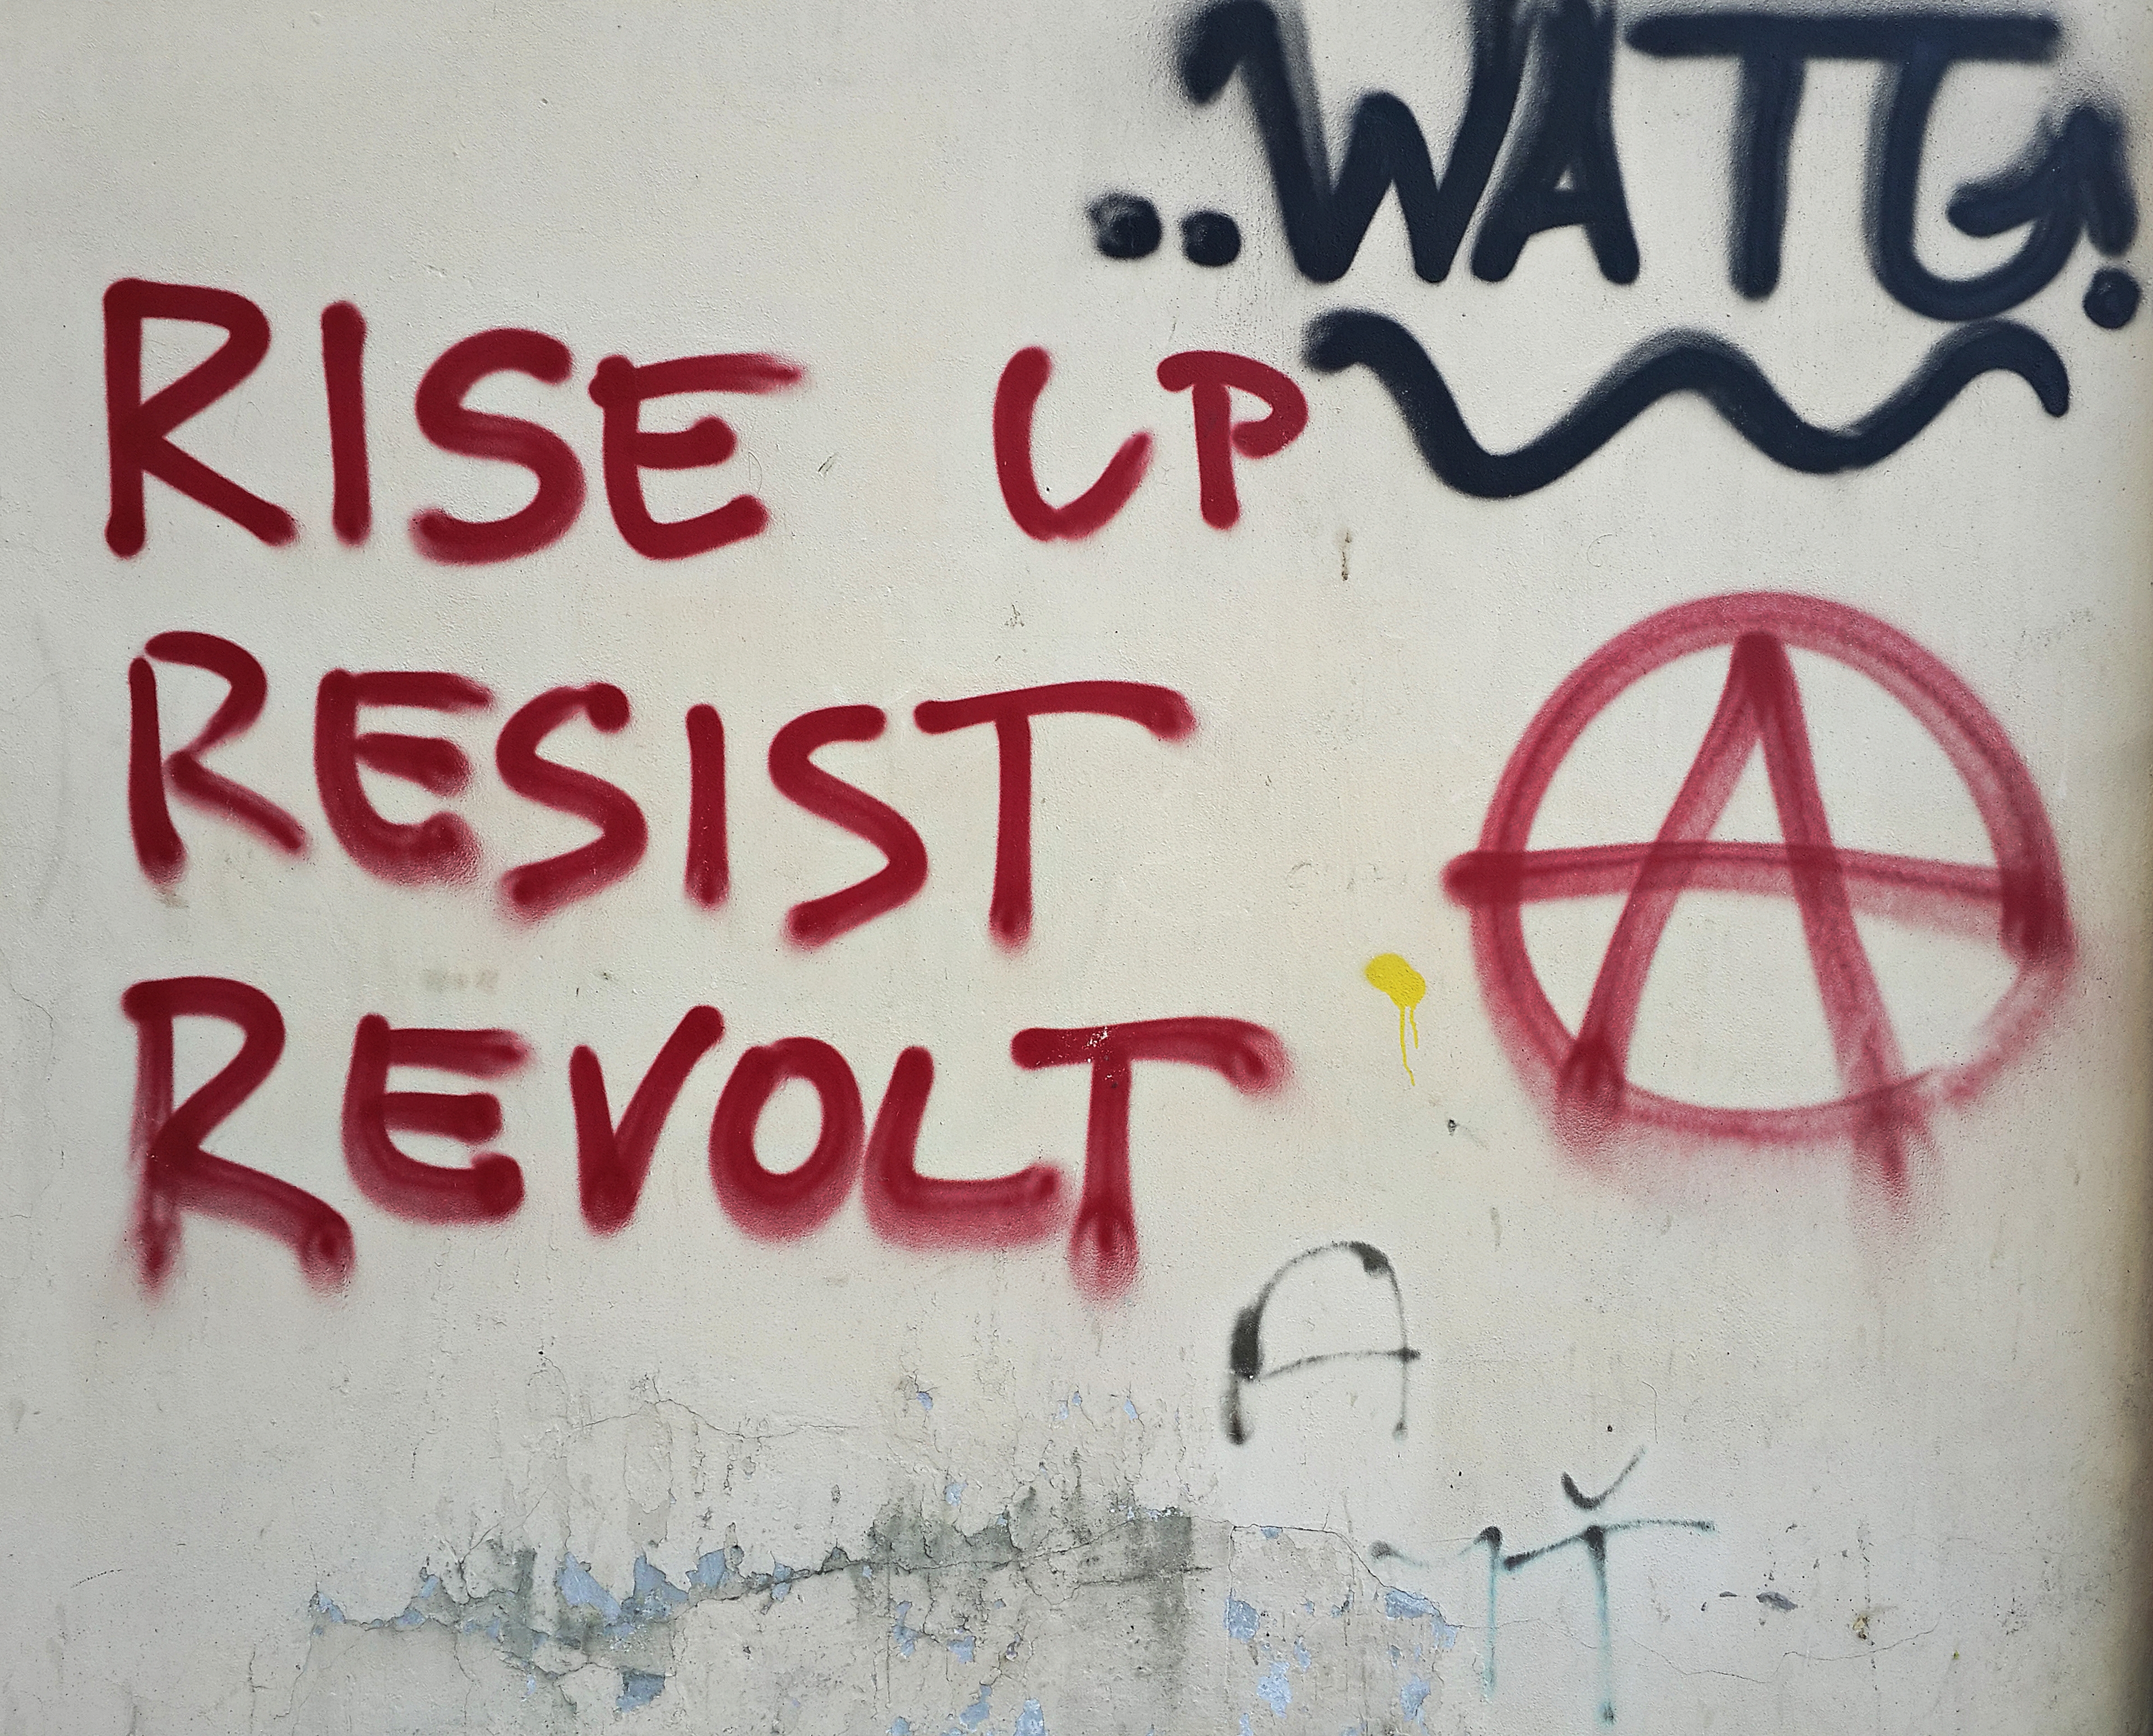
slogan, revolt, political, resist, graffiti, text, font, wall, street art, art, handwriting, visual arts, writing, illustration, drawing